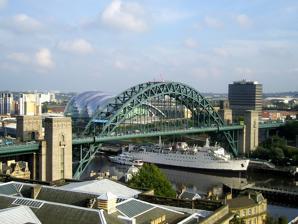
Building: Tyne Bridge
Country: United Kingdom
Year built: 1928
For the 1983-2010 Parliamentary Constituency, see Tyne Bridge (UK Parliament constituency) . Bridge in north east England Tyne Bridge Tyne Bridge looking towards The Glasshouse, Gateshead with the since-scrapped Tuxedo Princess moored below. The banner is advertising the 2006 Great North Run Coordinates 54°58′05″N 1°36′22″W / 54.9680°N 1.6060°W / 54.9680; -1.6060 OS grid reference NZ253637 Carries A167 National Cycle Route 725 Crosses River Tyne Locale Tyneside Other name(s) New Tyne Bridge Owner Newcastle City Council Gateshead Council Maintained by Newcastle – Gateshead Bridges Joint Committee Preceded by Swing Bridge Followed by Gateshead Millennium Bridge Characteristics Design Through arch bridge Material Steel Pier construction Cornish granite Total length 389 m (1,276 ft) Width 17 m (56 ft) Longest span 161.8 m (531 ft) Clearance below 26 m (85 ft) No. of lanes 4 History Designer Mott, Hay and Anderson Constructed by Dorman Long and Co. Construction start August 1925 Construction end 25 February 1928 Opened 10 October 1928 ; 96 years ago ( 1928-10-10 ) Inaugurated 10 October 1928 by King George V Statistics Daily traffic approx. 70,000 vehicles National Heritage List for England Type Grade II* listed building Designated 13 January 1983 Reference no. 1248569 Location The Tyne Bridge is a through arch bridge over the River Tyne in North East England , linking Newcastle upon Tyne and Gateshead . The bridge was designed by the engineering firm Mott, Hay and Anderson , who later designed the Forth Road Bridge , and was built by Dorman Long and Co. of Middlesbrough . The bridge was officially opened on 10 October 1928 by King George V and has since become a defining symbol of Tyneside . It is ranked as the tenth tallest structure in Newcastle . History of construction The 1781 stone bridge, with the High Level Bridge in the background, from an 1861 illustration Tyne Bridge viewed from Quayside The earliest bridge across the Tyne, Pons Aelius , was built by the Romans on the site of the present Swing Bridge around 122. A series of wooden bridges were lost to fire or flood, and plans for a stone bridge were begun in about 1250 with support from local landowners, and the Bishops of Durham, York and Caithness. The stone bridge was constructed but then damaged by flood in 1339. Repairs proved costly and took place in sections: it was not fully repaired, as a part stone and part wooden bridge, until the 16th century and was part destroyed by a great flood in November 1771 . Following this, a new stone bridge was begun after the city council petitioned Parliament. The foundation stone on the north side was laid by Sir Matthew White Ridley on 25 April 1775, with the south side foundation stone laid in 1776. Works were completed by 13 September 1779, at an estimated cost of between £30,000 and £60,000. Work on a modern bridge started in August 1925, with Dorman Long acting as the building contractors. Despite the dangers of the building work, only one worker, Nathaniel Collins, a father of four and a local scaffolder from South Shields , died in the building of this structure. The Tyne Bridge was designed by Mott, Hay and Anderson , comparable to their Sydney Harbour Bridge version. These bridges derived their design from the Hell Gate Bridge in New York City . The Dorman Long team was also notable for including Dorothy Buchanan, the first female member of the Institution of Civil Engineers , joining in 1927; in addition to her contribution to the Tyne Bridge, she served as part of the team for the Sydney Harbour Bridge and the Lambeth Bridge in London. The bridge was completed on 25 February 1928, and officially opened on 10 October that year by King George V and Queen Mary , who were the first to use the roadway, travelling in their Ascot Landau. The opening ceremony was attended by 20,000 schoolchildren who had been given the day off. Movietone News recorded the speech given by the King. The Tyne Bridge's towers were built of Cornish granite and were designed by local architect Robert Burns Dick as warehouses with five storeys. But, the inner floors of the warehouses in the bridge's towers were not completed and, as a result, the storage areas were never used. A lift for passengers and goods was built in the North tower to provide access to the Quayside ; it is no longer in use. Although a lift shaft was also included in the South tower no lift was ever installed. The bridge's design uses a parabolic arch . The bridge was originally painted green with special paint made by J. Dampney, Tonbridge, Tingate Co. of Gateshead. The same colours were used to paint the bridge in 2000. Technical information Total length 1,276 feet (389 m) Length of arch span 531 feet (161.8 m) Rise of arch 180 feet (55 m) Clearance 85 feet (26 m) Height 194 feet (59 m) Width 56.0 feet (17.08 m) Structural Steel 7,010 long tons (7,122 t) Total number of rivets 777,124 History In 2012, the largest Olympic rings in the UK were erected on the bridge. The rings were manufactured by commercial signage specialists Signmaster ED Ltd of Kelso. The rings were over 25 by 12 metres (82 by 39 ft) and weighed in excess of four tonnes. This was in preparation for Newcastle hosting the Olympic football tournament, and the Olympic torch relay, in which Bear Grylls zipwired from the top of the arch, to Gateshead quayside. External videos Ian Nairn films the Tyne Bridge, 1970. On 28 June 2012, a large lightning bolt struck the Tyne Bridge. It lit up the roads as the sky was very dark. The bolt, part of a super-cell thunderstorm, came with heavy rain – a month's worth of rainfall in just two hours – causing flash flooding on Tyneside. In 2015, Newcastle upon Tyne was a host city for the Rugby World Cup. Three matches were played at St James's Park, the home of Newcastle United Football Club. In recognition, a large illuminated sign was erected on Tyne Bridge. Similarly, the bridge was depicted in an official BBC trailer for the 2021 Rugby League World Cup (in reference to Newcastle being one of the host cities ). On 13 November 2017, the Tyne Bridge was the venue for the Freedom on the Tyne finale, the finale of the 2017 Freedom City festival. The festival commemorated Newcastle's civil rights history and the 50 years since Dr Martin Luther King's visit to Newcastle, where King received his honorary degree from Newcastle University . Newcastle University and Freedom City 2017 wanted to use the Tyne Bridge to symbolically hark back in history to Edmund Pettus Bridge in Selma, Alabama where King was involved in one of the key moments for the struggle for civil rights in 1965. 24 roads around the Tyne Bridge were closed for the day long event. The Freedom of the Tyne event featured the many civil right stories from history. The final event, revolved around the Jarrow Crusade which was described as a memorable closing to the finale. The Tyne Bridge, in green, seen from the Gateshead Millennium Bridge The Olympic rings on the bridge A night view of the Tyne Bridge taken from the northern embankment, looking west Maintenance The bridge had a major refurbishment in 2001. In June 2022, the Department for Transport and the local government funded the cycled refurbishment of the bridge. The costs increased from £12 million to £32 million during the negotiation period. On 11 September 2023, work began, and estimations calculated the work would take four years. The agreement involved a full repaint of the rusted steelwork. The local governments from Newcastle and Gateshead also contracted work for critical structural repairs, including steel and concrete fixes, bridge joint replacements, drainage improvements, waterproofing and resurfacing, and parapet protection. Work on the main bridge deck started in April 2024, with completion expected in time for the bridge's centenary in 2028. Grade II* listed by Historic England On 23 August 2018, the bridge was Grade II* listed by Historic England . The rating means the bridge is a particular important structure of more than special interest. The bridge was upgraded by the Department for Digital, Culture, Media and Sport on the advice of Historic England. The bridge was upgraded to Grade II* for architectural and historical interest, as outlined here: Architectural interest: A striking steel arch design, at its construction, notable as the largest single-span steel arch bridge on the British Isles; It is a similar prototype design as to that prepared for Sydney Harbour, Australia; the main arch was designed by the eminent civil engineer (Sir) Ralph Freeman; the prototype of a method of construction involving progressive cantilevering, using cables, cradles and cranes, which was also developed for Sydney Harbour, but first tested in Newcastle; its neoclassical and Art Deco towers that are well-detailed and defined; a potent symbol of the character and industrial pride of Tyneside; recognised worldwide for its dramatic design. Historic interest:  it is associated with some of the most distinguished 20th-century civil engineers. One of its engineers being Sir Ralph Freeman, the architect of some of the most impressive bridges in the world. Freeman was a founder of Freeman Fox & Partners, renowned bridge designers worldwide. Kittiwake colony The bridge and nearby structures are used as a nesting site by a colony of around 700 pairs of black-legged kittiwakes , the furthest inland in the world. The colony featured in the BBC's Springwatch programme in 2010. Several groups, including the Natural History Society of Northumbria and local Wildlife Trusts, formed a "Tyne Kittiwake Partnership" to safeguard the colony. A proposal for a tower to be built as an alternative nesting site was made in 2011, and in November 2015 a neighbouring hotel submitted a planning application for measures to discourage the birds. References